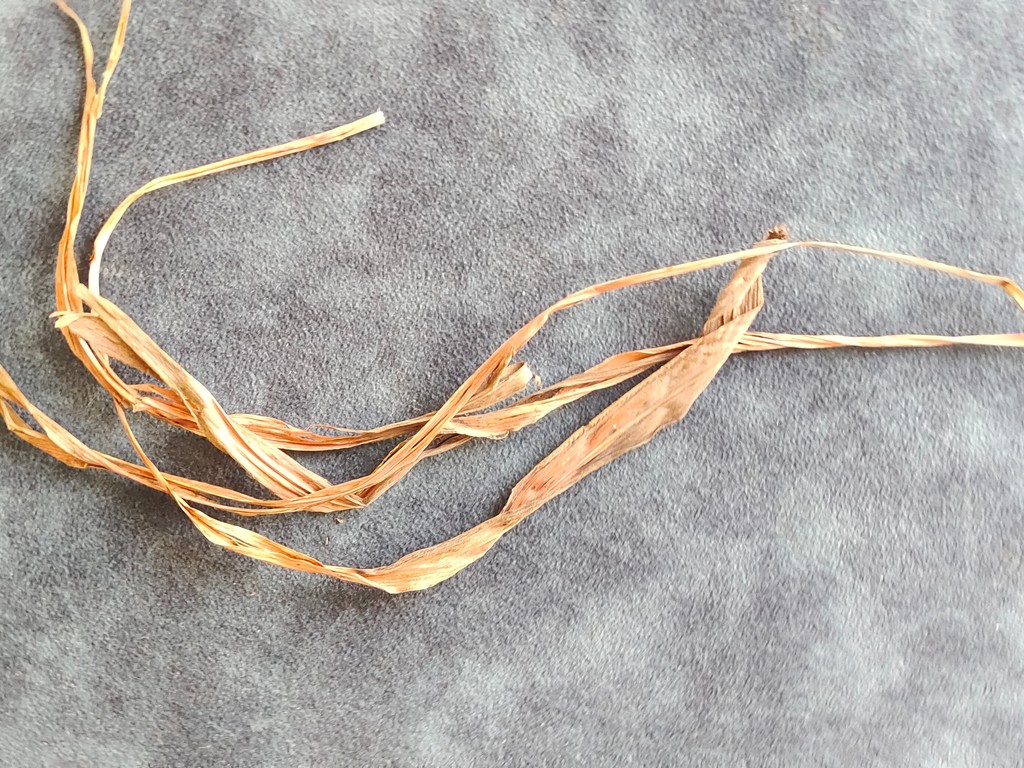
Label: Dried